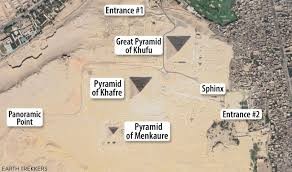
Landmark: Pyramids of Giza